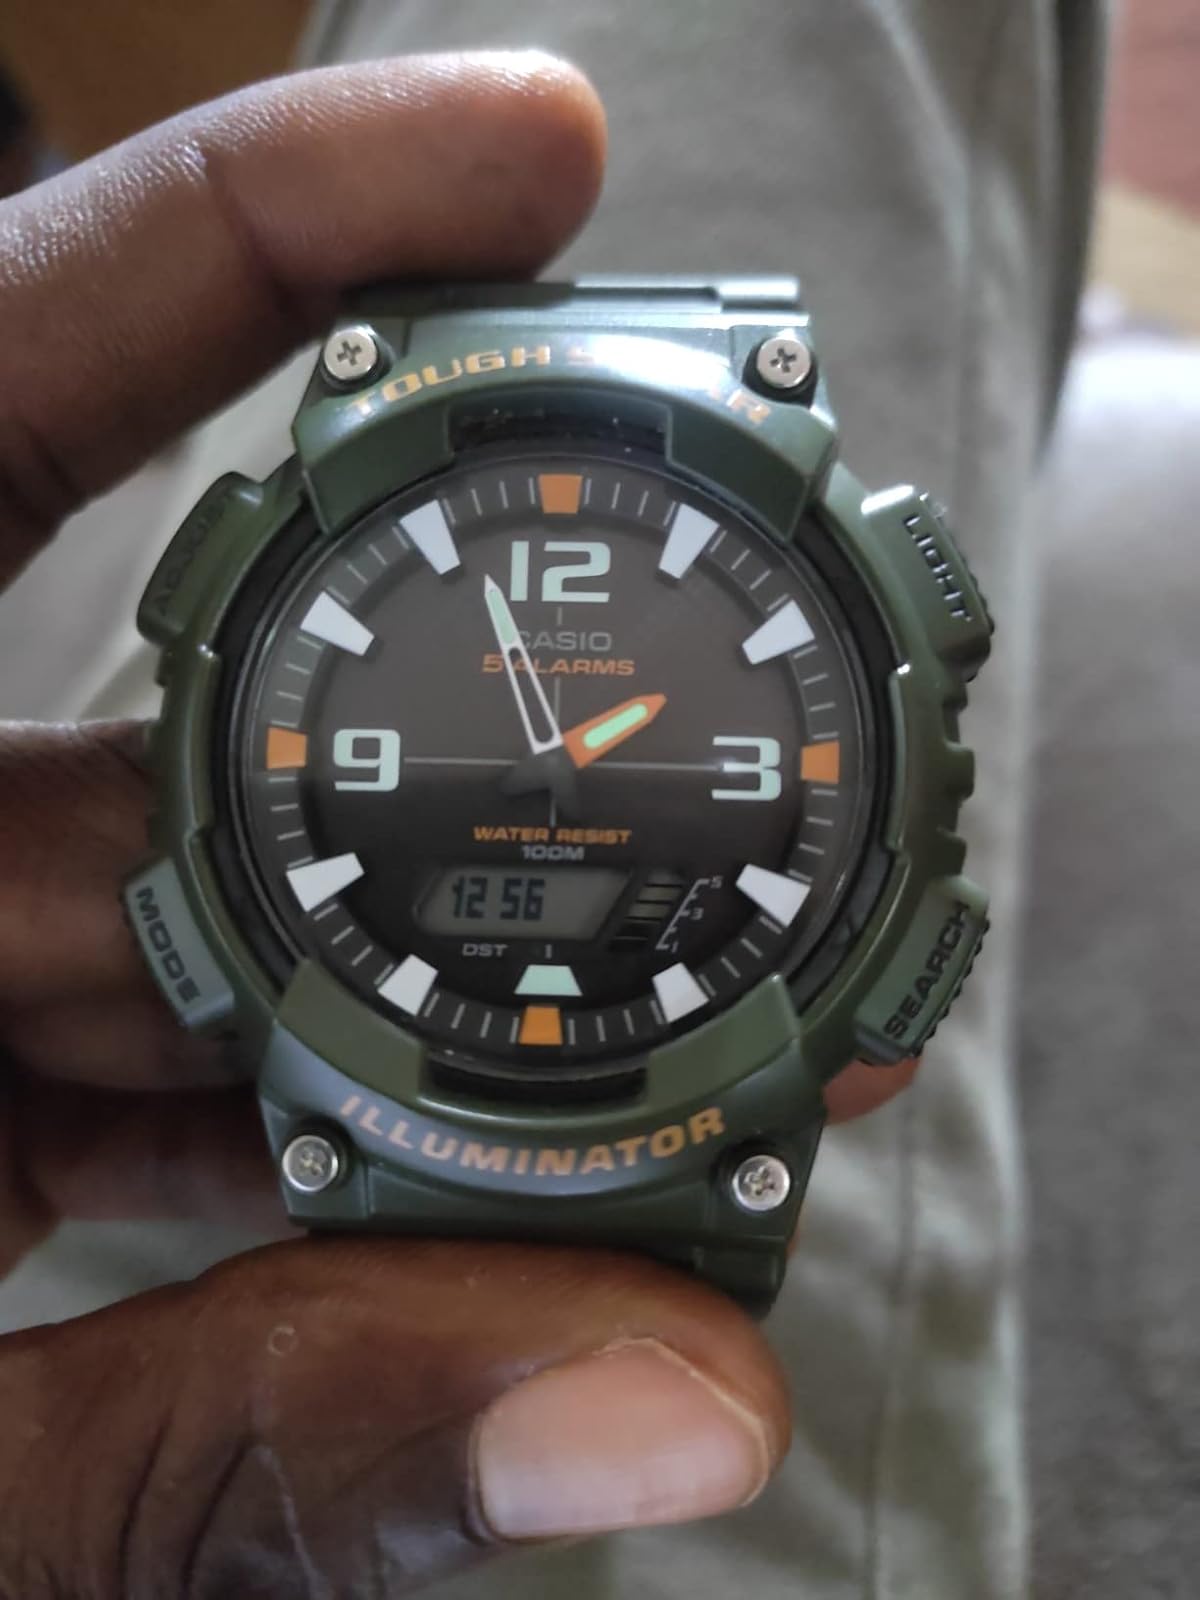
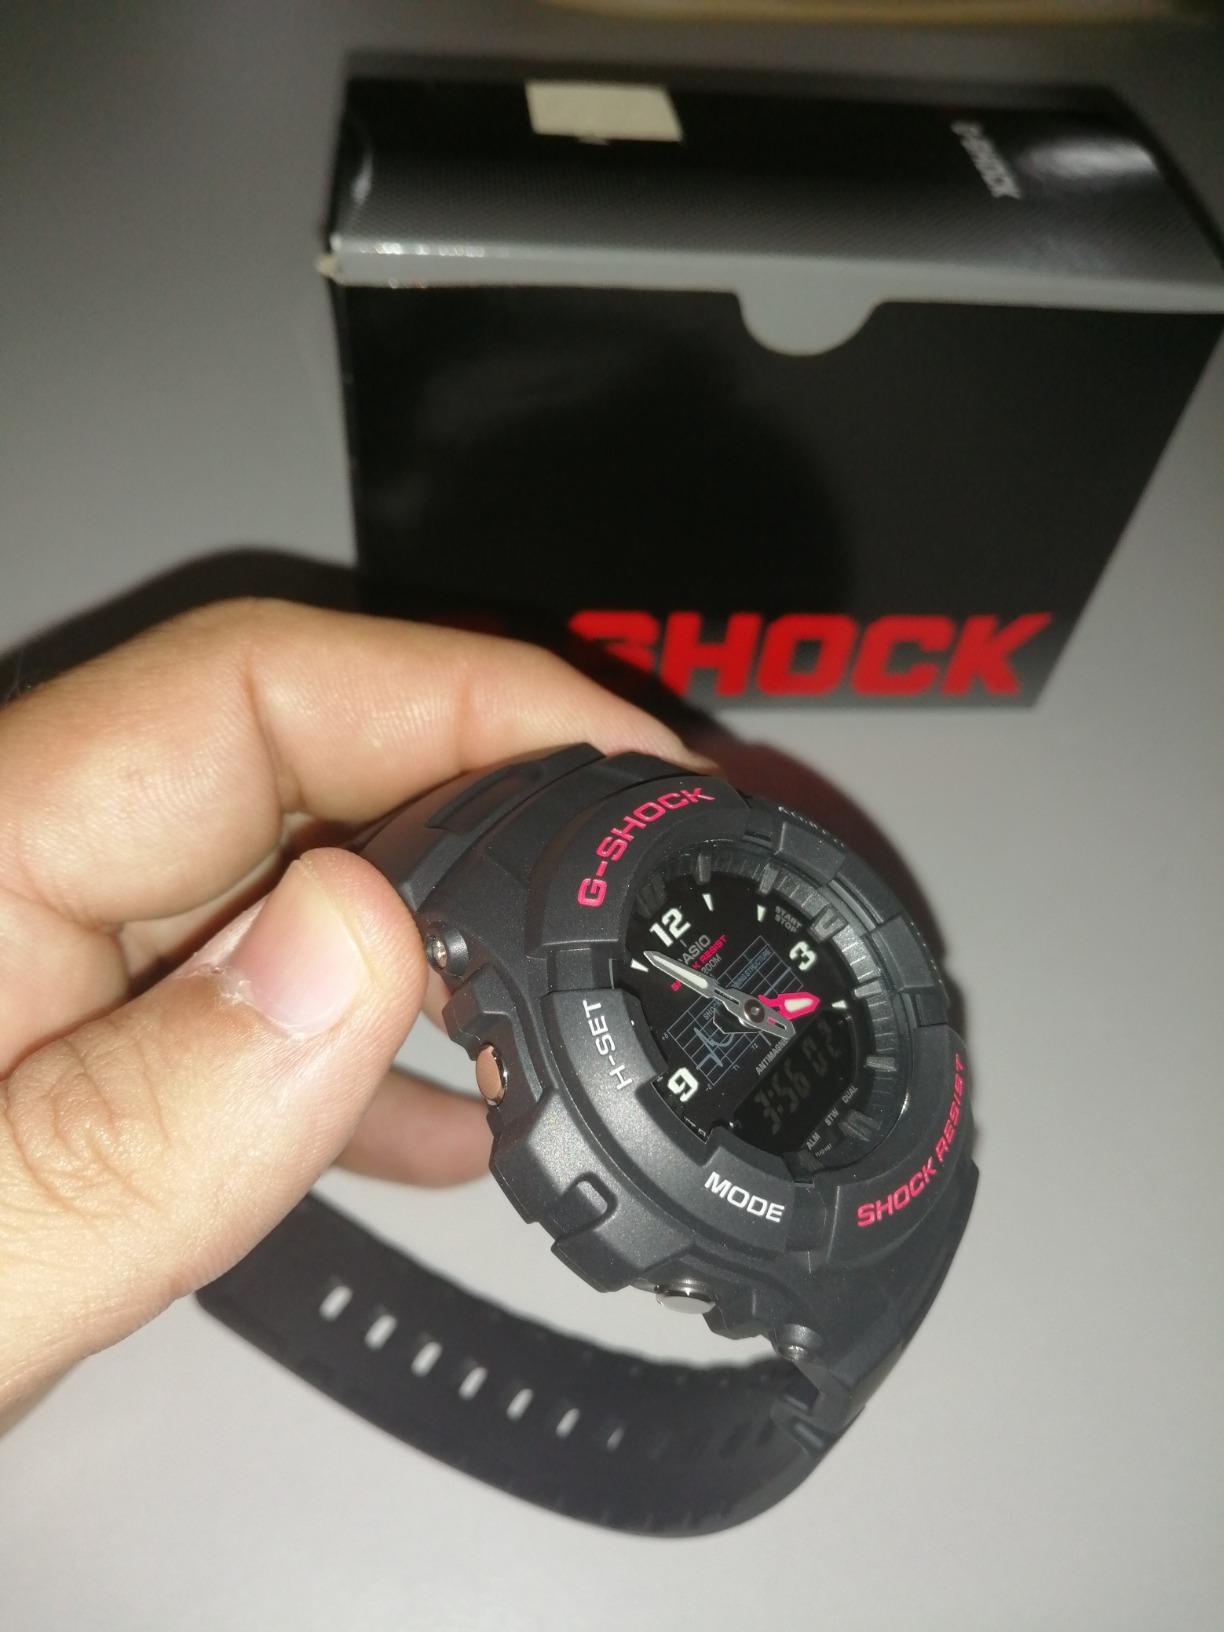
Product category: accessories_watch
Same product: no